María Evelia Marmolejo

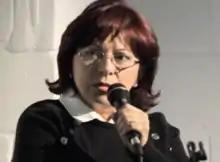
Colombian Performance artist Maria Evelia Marmolejo speaking about her artworks in 2013

María Evelia Marmolejo (born 1958) is a Colombian radical feminist performance artist, later based in Madrid and New York City. She is credited by the Colombian scholar María Lovino with staging the first work of feminist performance art in Colombia, in 1981. She is best known for discussing controversial themes such as political oppression, feminism, environment, and socioeconomic issues within her performances.